Església de Sant Esteve de Bixessarri

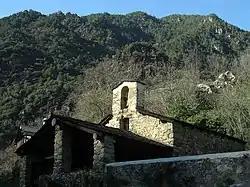

Església de Sant Esteve de Bixessarri is a church located in Bixessarri, Sant Julià de Lòria, Andorra, that was constructed in 1701, using Baroque architecture. The church that existed in Bixessarri before Església de Sant Esteve de Bixessarri is believed to have been in ruins at the time of its construction. The Cultural Heritage of Andorra registered the church as an asset of cultural interest on 16 July 2003, and preservation work was done for the site in 2022.